Alicja Iwańska

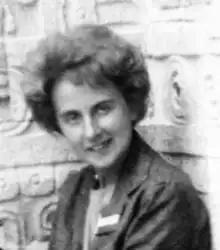
Iwańska in Mexico,

Alicja Iwańska (also known as Alicia Iwanska; 13 May 1918 – 26 September 1996) was a Polish sociologist, academic and writer. Born into the landed gentry of Poland, her family were members of the intelligentsia and encouraged Iwańska to pursue her literary dreams. She began publishing poetry in 1935 in various literary journals. After her high school studies, she enrolled in philosophy courses at the University of Warsaw and went on to study for a master's degree. When World War II broke out, she joined the resistance movement and served as a courier. Involved in the 1944 Warsaw Uprising, at the end of the war she became part of the secret anti-communist opposition. When arrests began involving the underground movement, Iwańska was forced to flee to the United States in 1948, where she reluctantly applied for asylum.